Assembly Rooms, Belfast

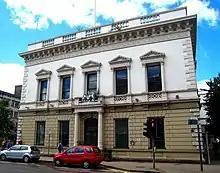
Front elevation in 2007

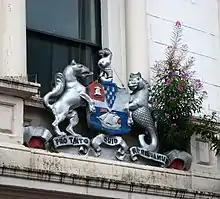
City coat of arms above the entrance

The Assembly Rooms is a Grade B1 listed building in Belfast, Northern Ireland. It was built, as the single-storey Exchange, in 1769 by Arthur Chichester, 1st Marquess of Donegall. The Marquess expanded to a second floor in 1776 and the building came to be known by its current name. It housed the Belfast Harp Festival of 1792, public meetings and, following the Irish Rebellion of 1798, the court martial of rebel leaders.